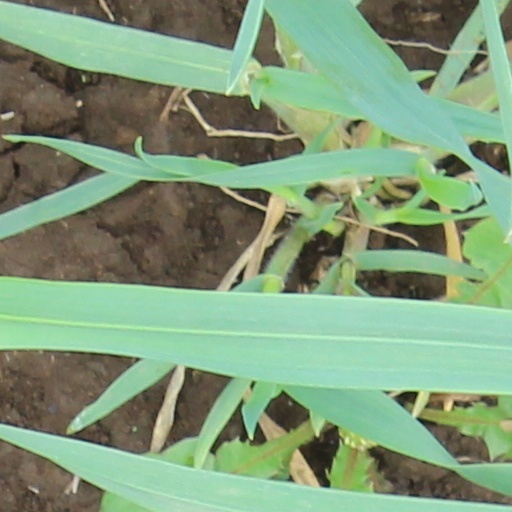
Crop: wheat